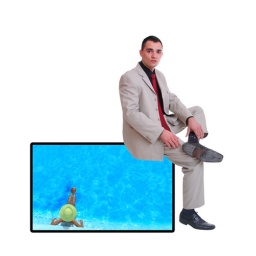
business man sitting on a tv screen over a white background